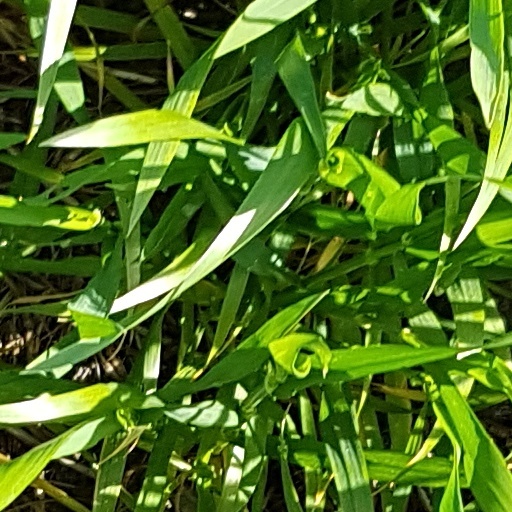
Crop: wheat